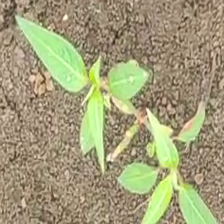
Weed species: Moti_dudhi(Euphorbia_geneculata_L)